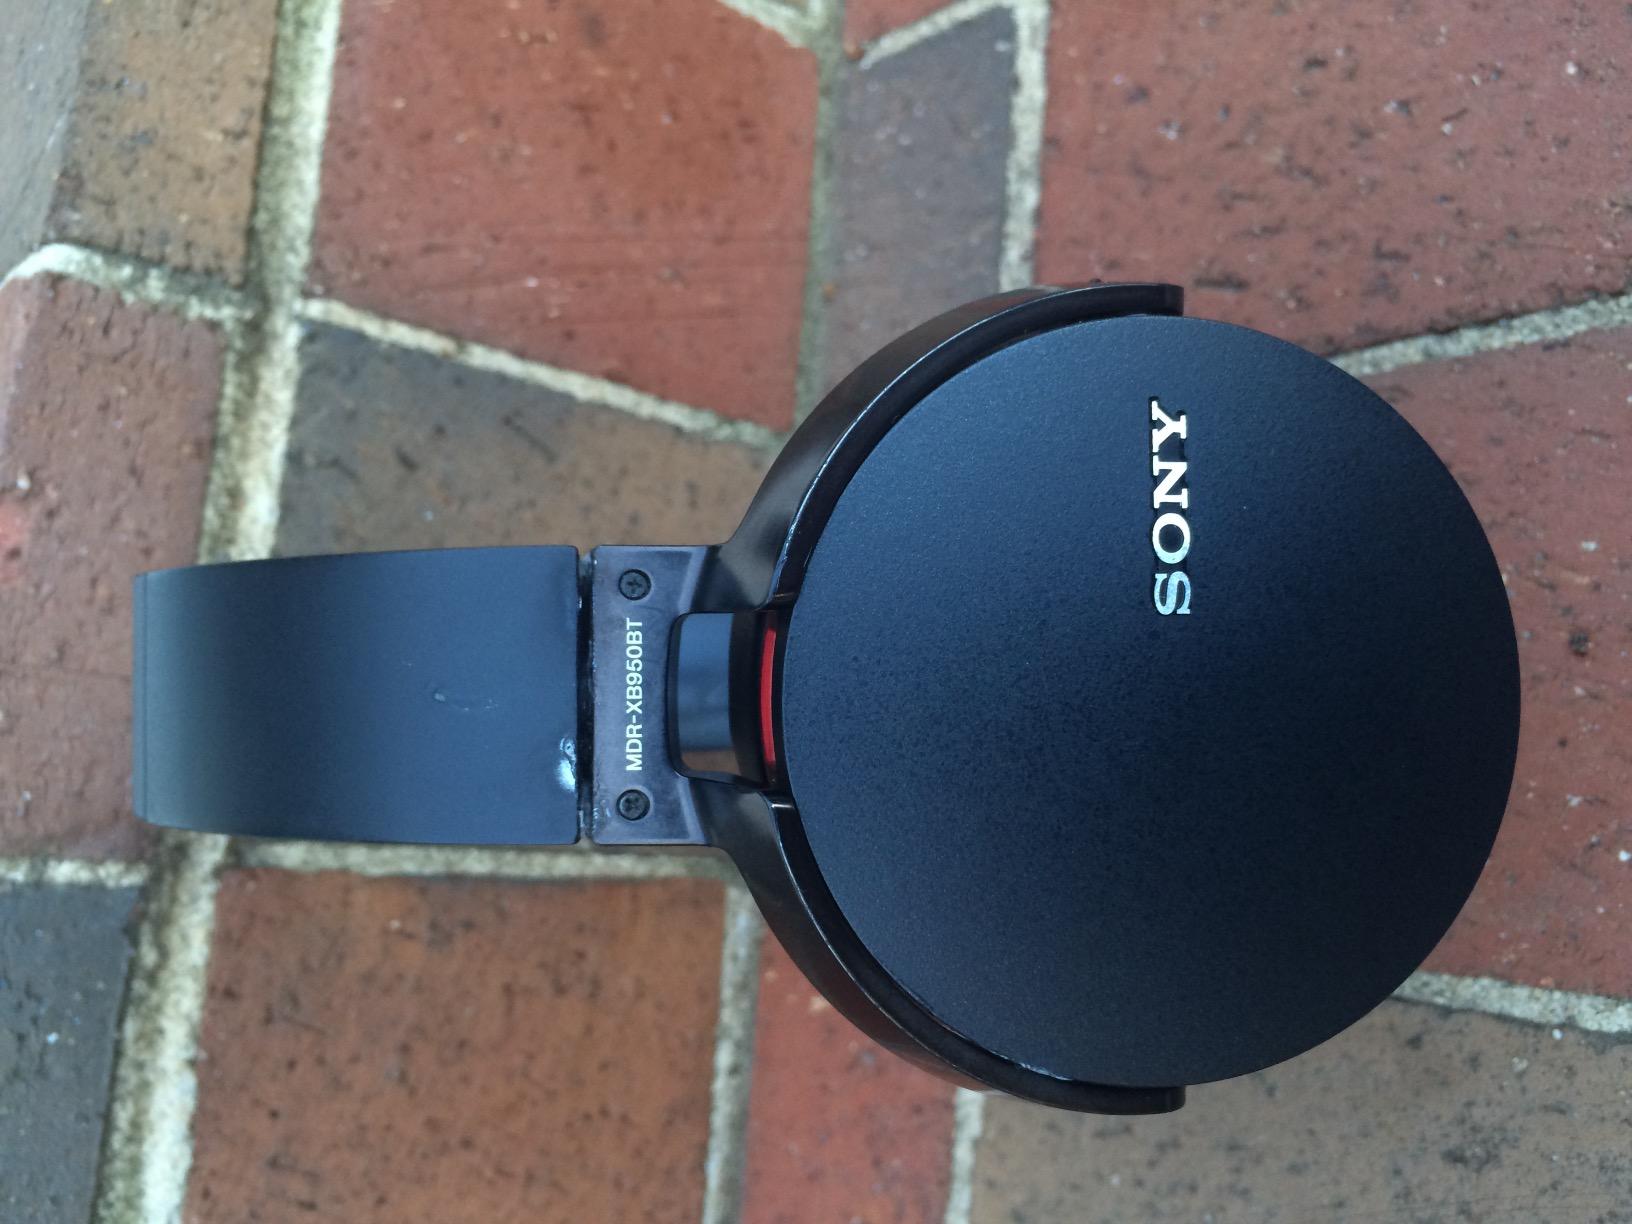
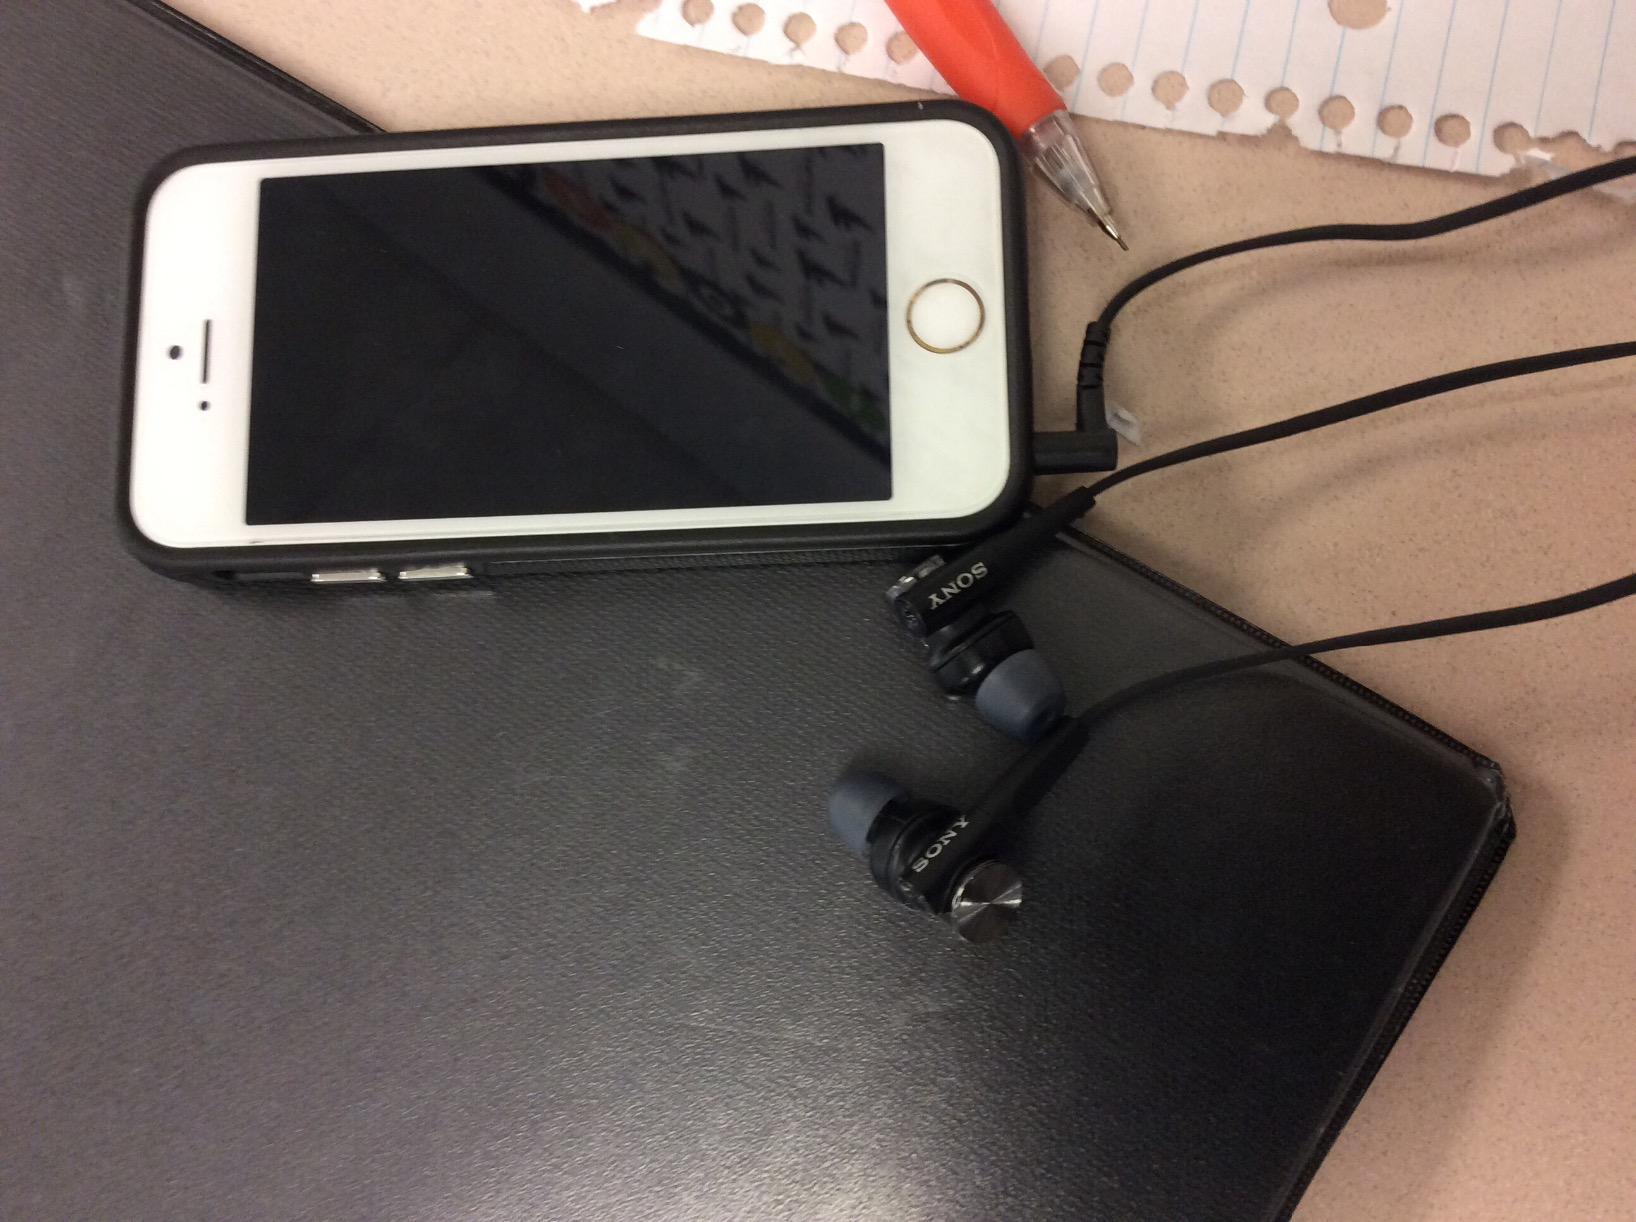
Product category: headphones
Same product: no